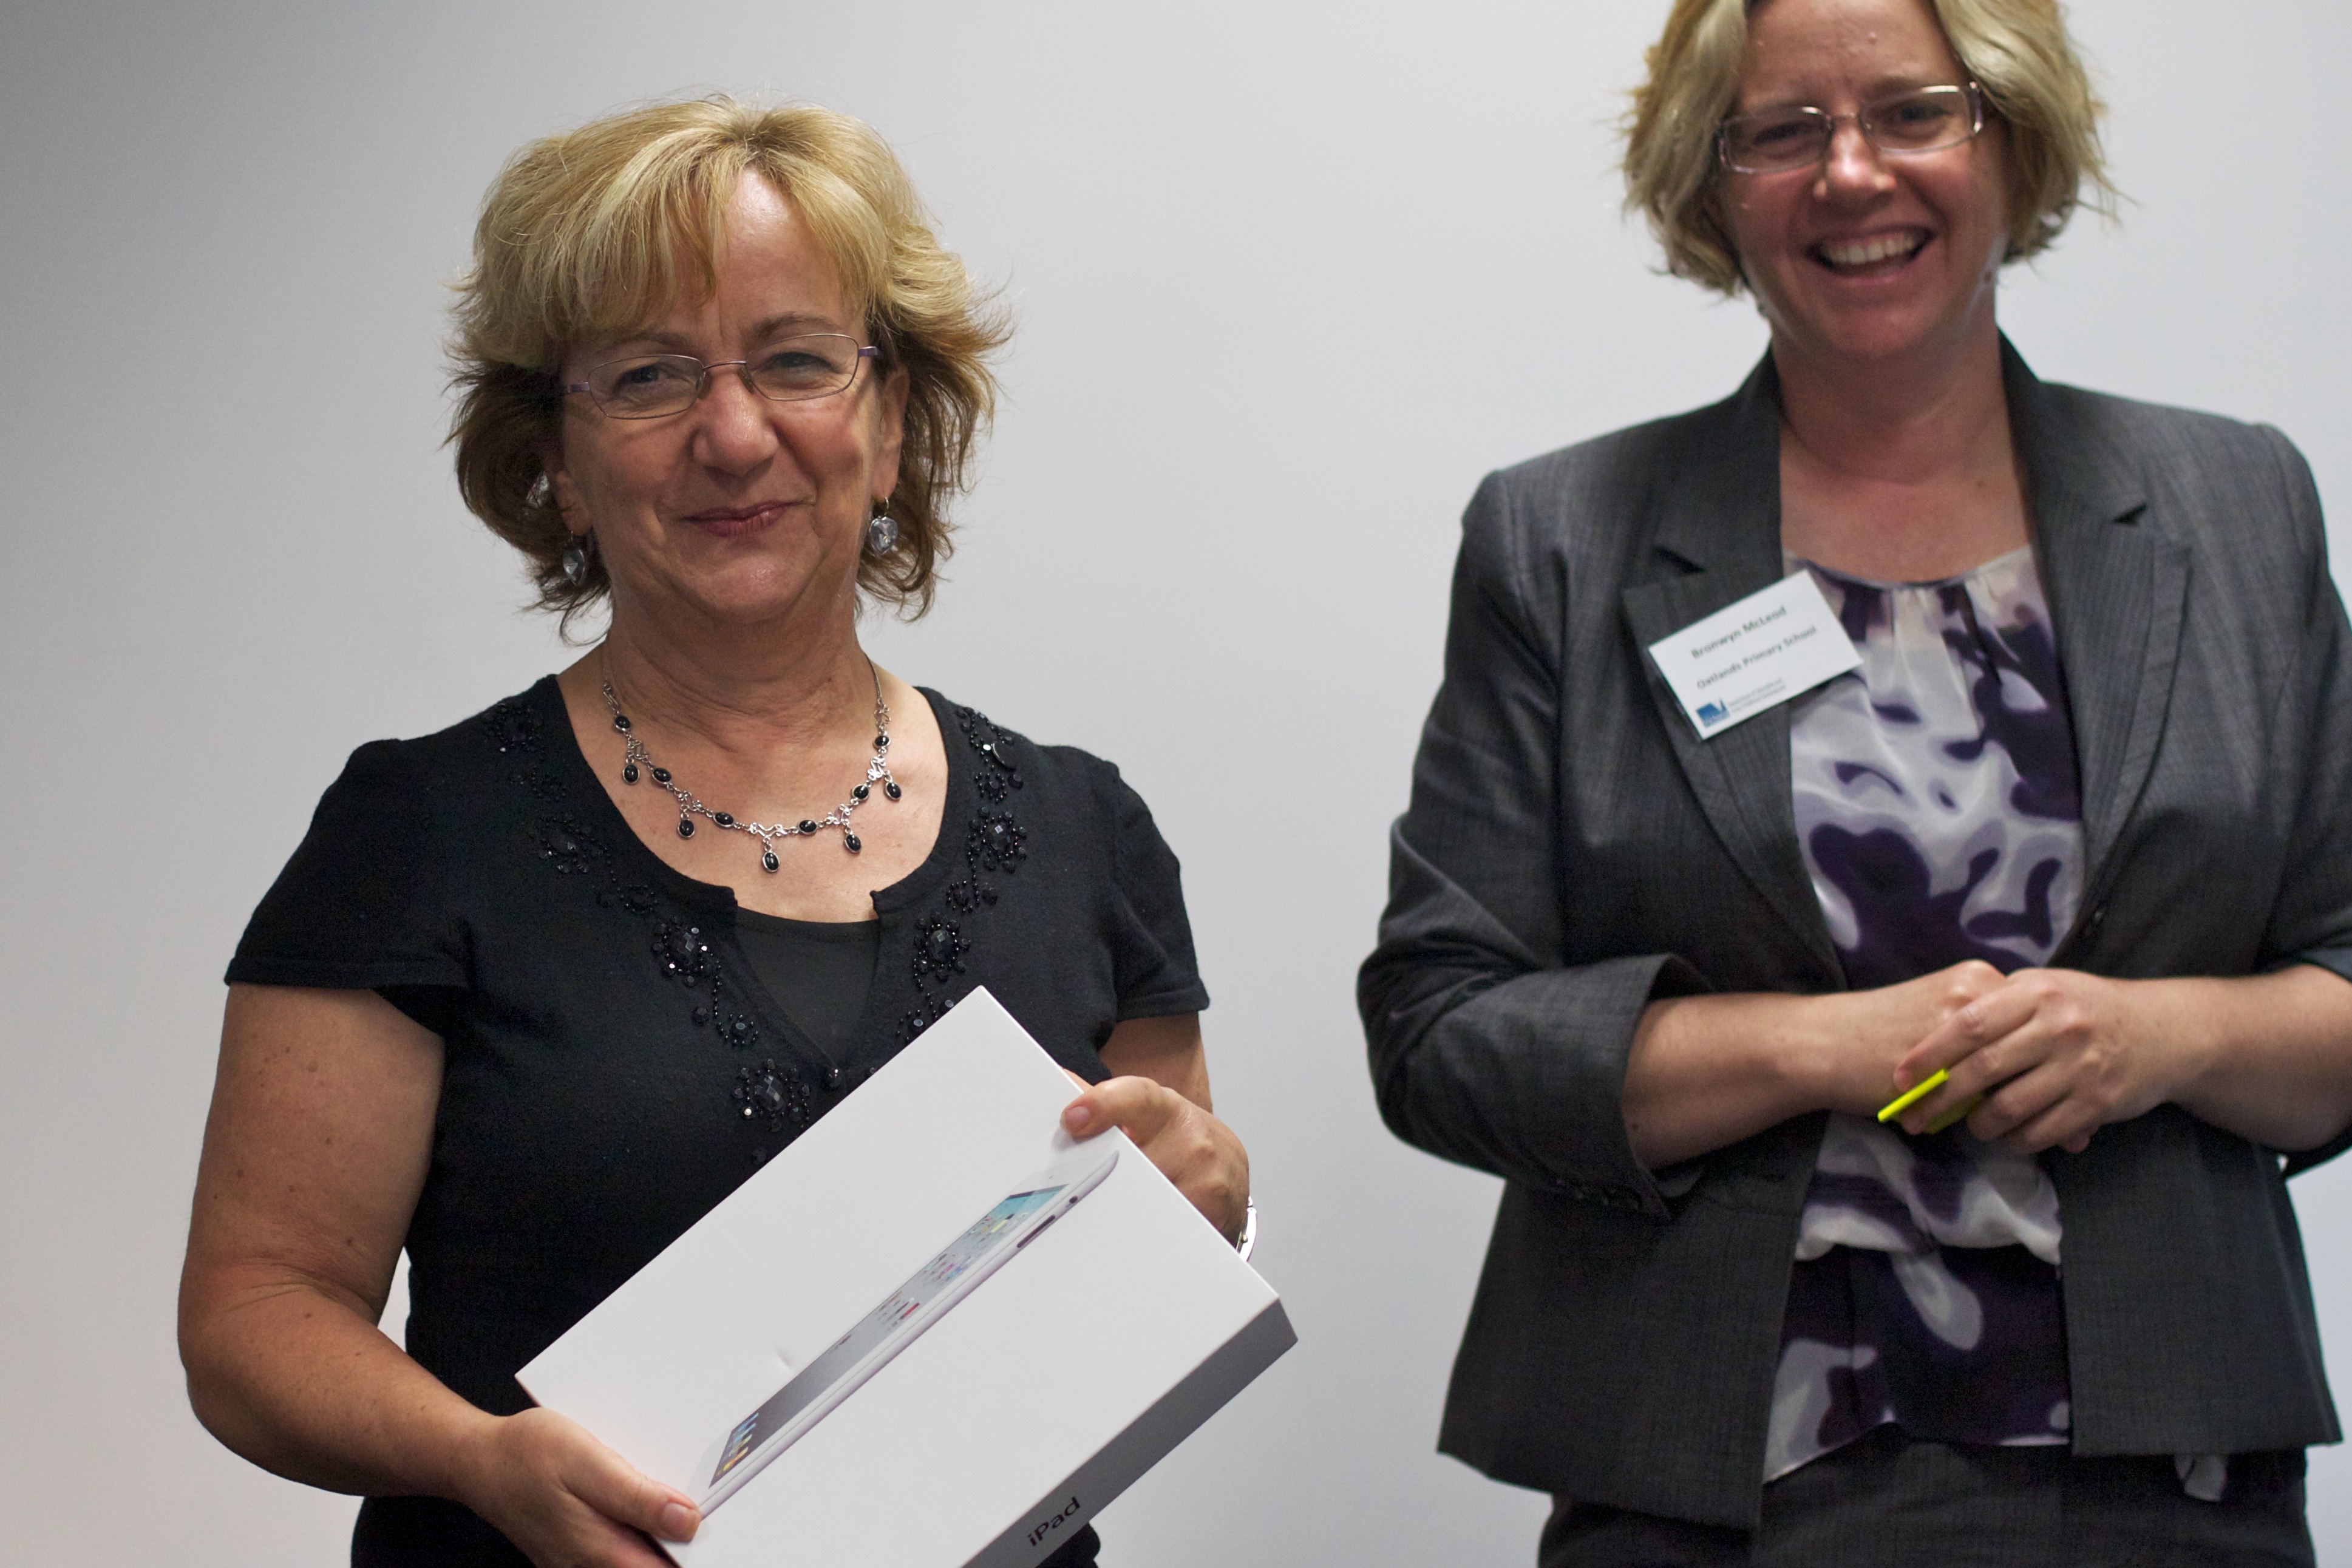
person, professional, auodyssey, plpconnectu